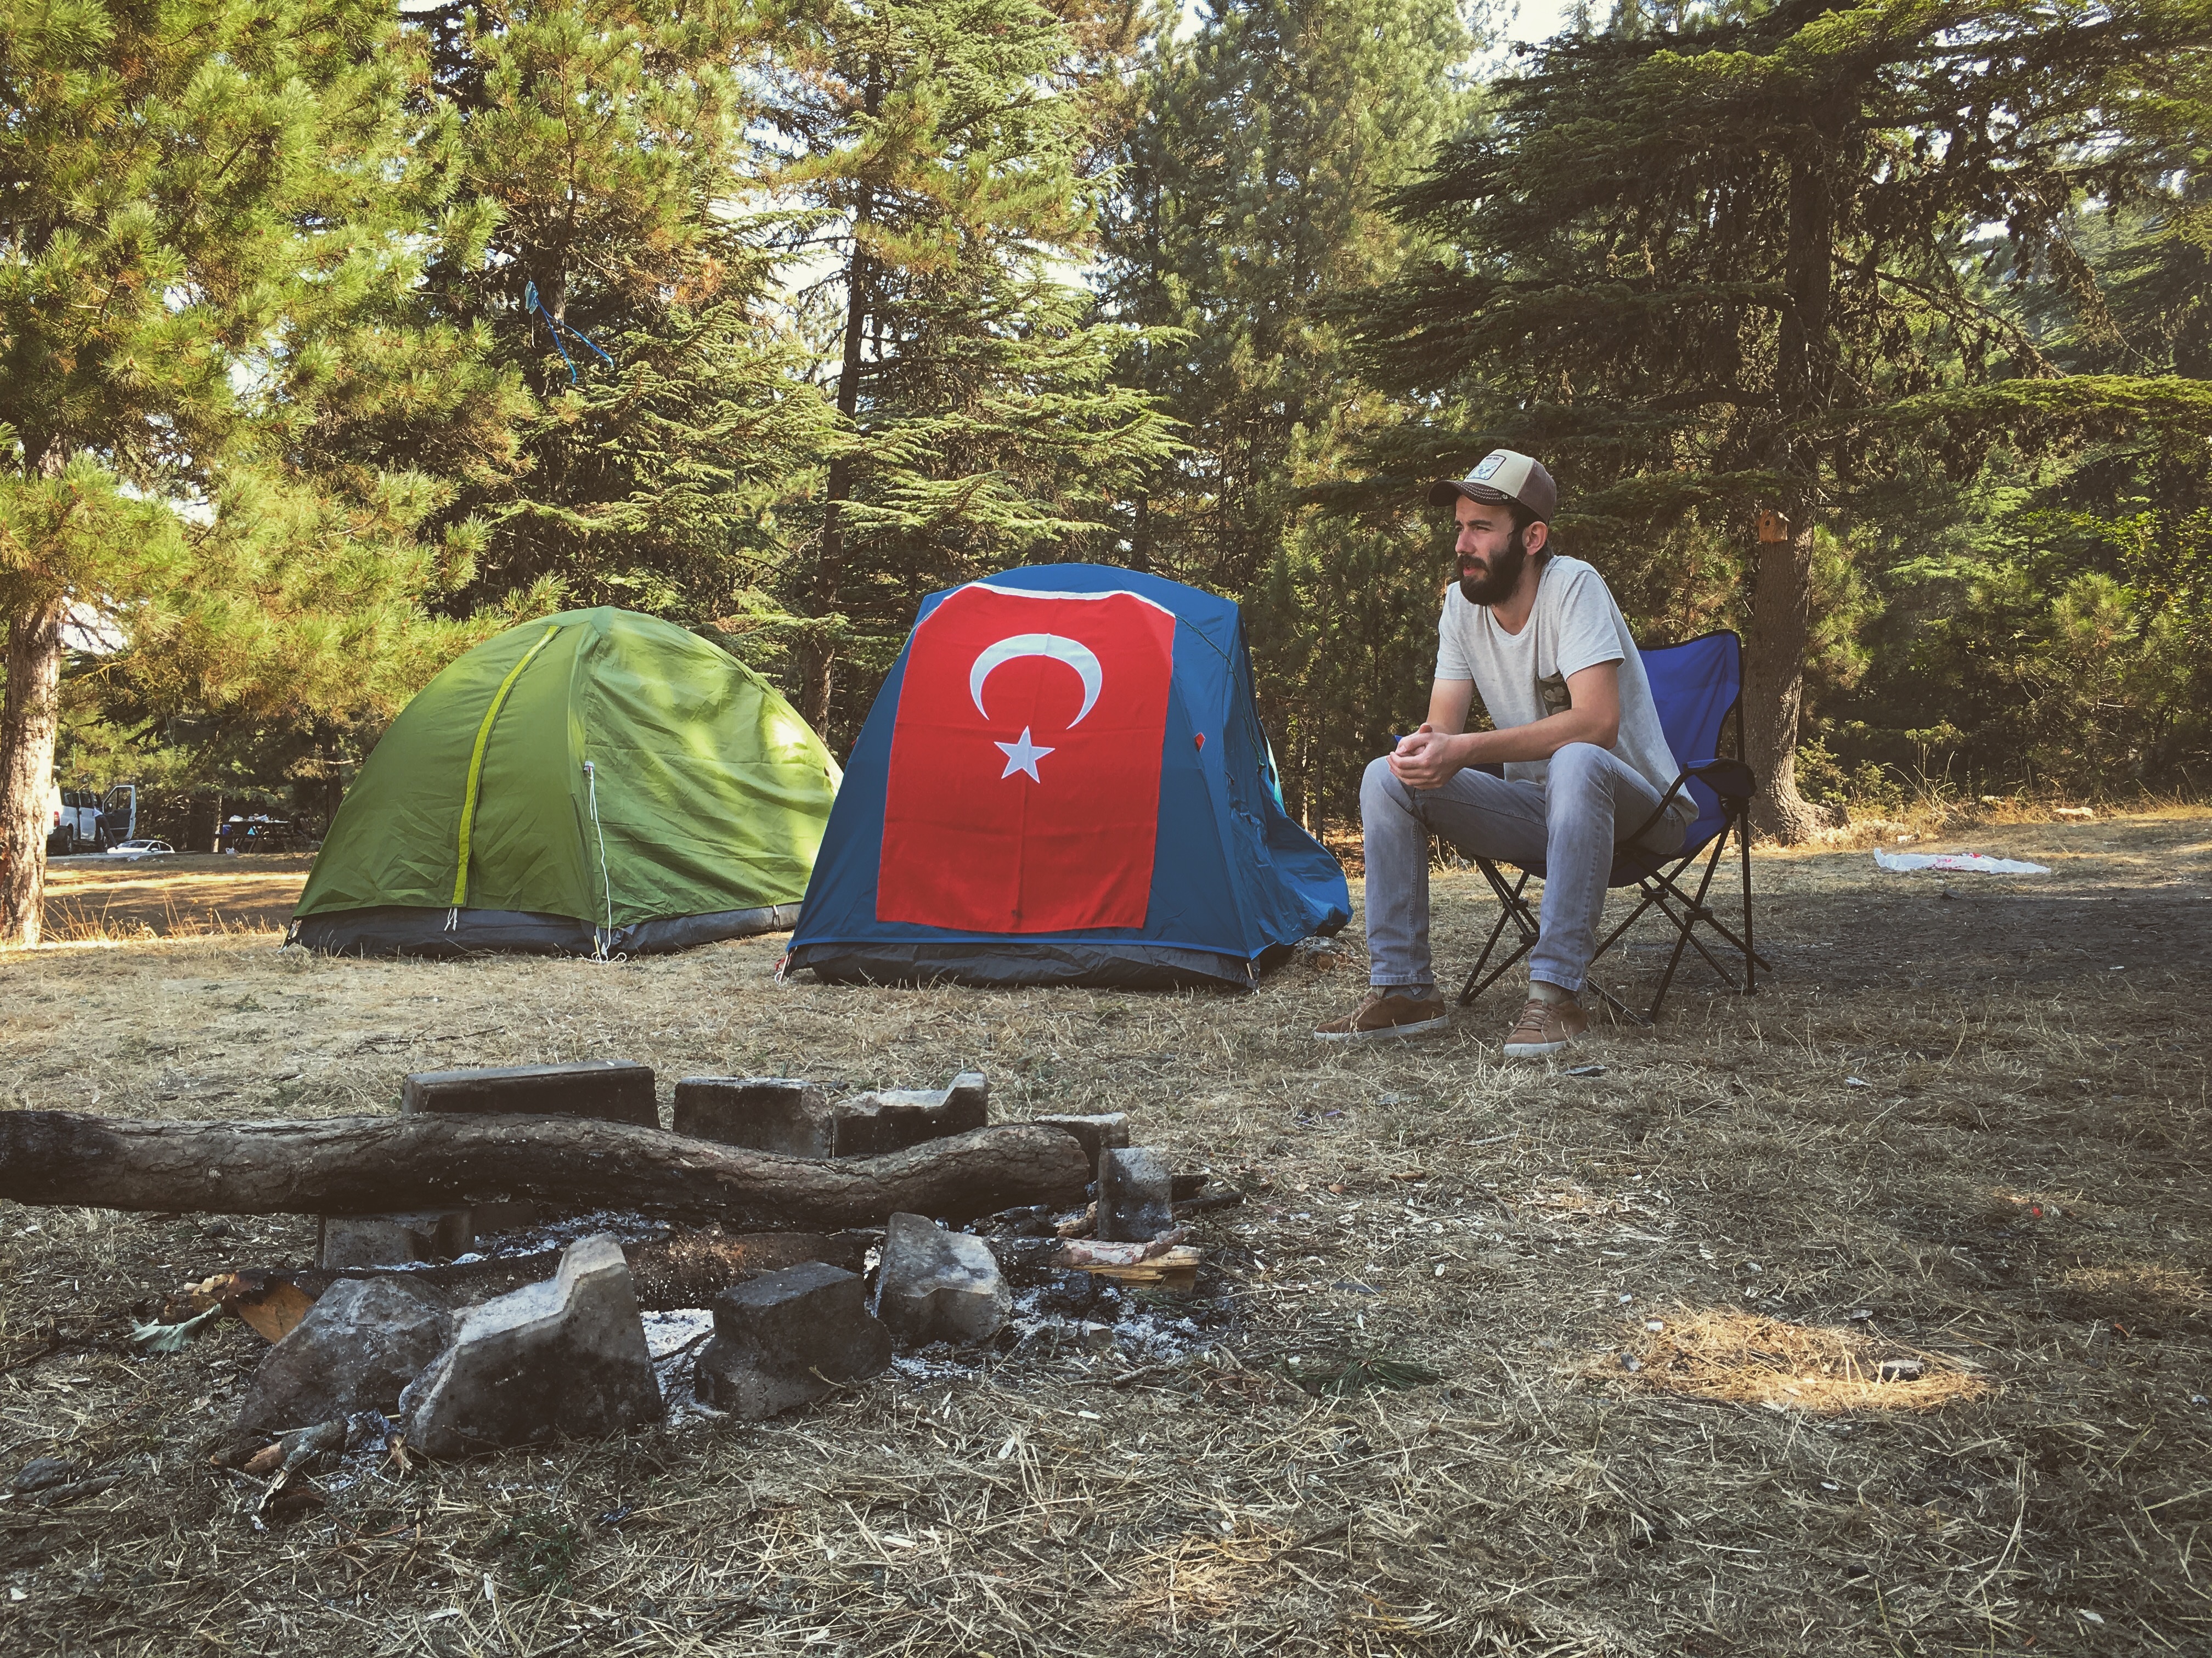
farm, camping